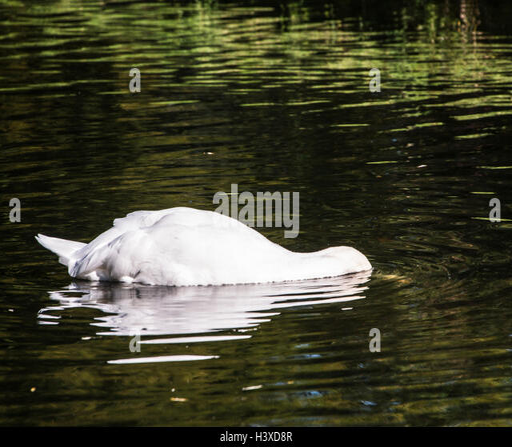
a mute swan with it 's head in the water of a lake